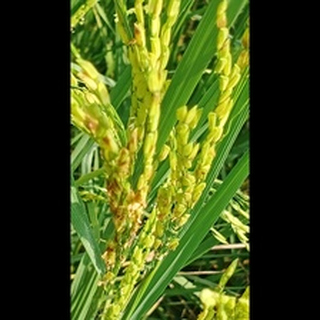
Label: diseased_rice